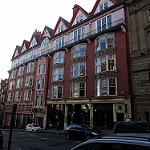
Scene: Outdoor